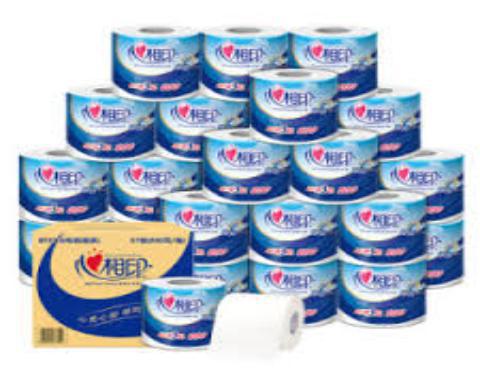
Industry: Necessities